John A. Haydon

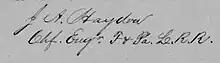
Chief Engineer Haydon's signature from 1869

In 1868, Haydon became chief engineer of the Frederick and Pennsylvania Line Railroad in Frederick, Maryland. Haydon completed construction of the railroad in June, 1872.